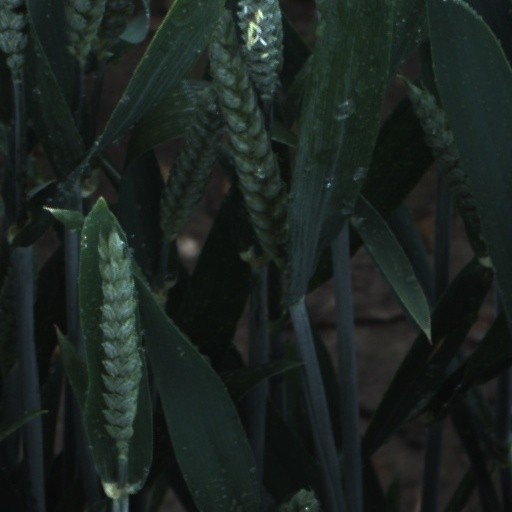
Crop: wheat